Zindagi Aur Khwab

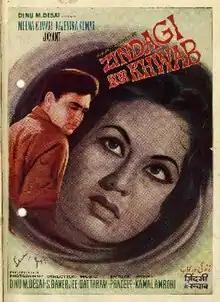
Poster

Zindagi Aur Khwab is a 1961 Bollywood drama film produced by Dinu M. Desai and directed by S. Banerji. The film was declared above average at the box office.